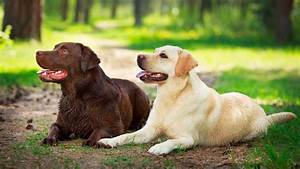
Label: cane